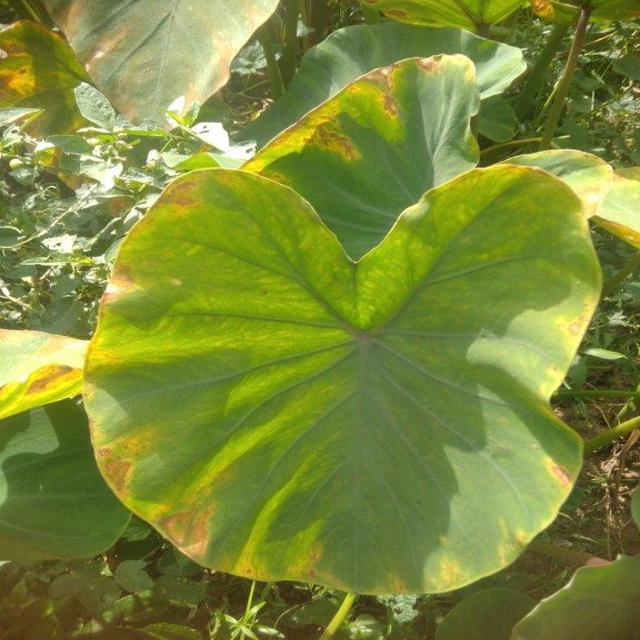
Label: Mid_Blight